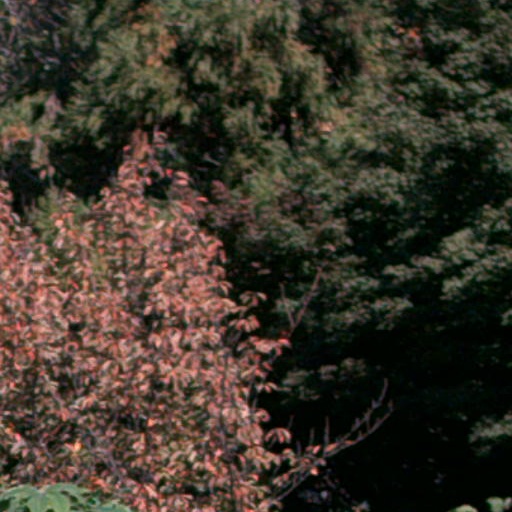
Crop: cassava